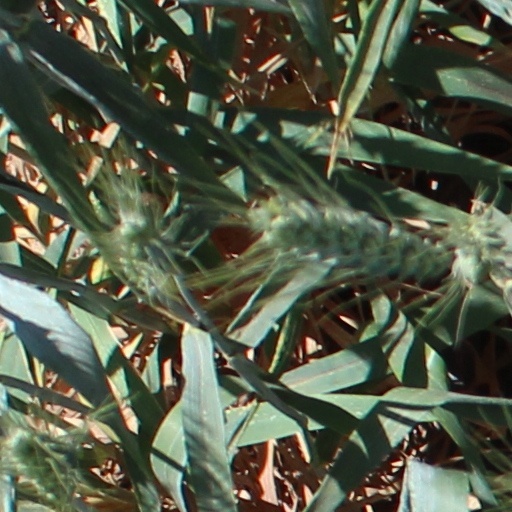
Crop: wheat